Parmeet Sethi

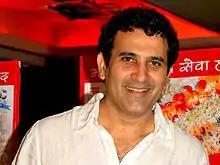
Sethi in 2009

Parmeet Sethi (born 11 December 1969) is an Indian actor. He is best known for portraying Kuljeet Singh in his debut in Aditya Chopra's directorial debut "Dilwale Dulhania Le Jayenge" (1995).